Grave Digger (band)

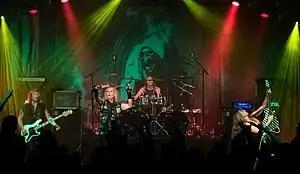
Grave Digger performing in 2017

Grave Digger is a German heavy metal band that was first formed in 1980 by Chris Boltendahl and Peter Masson. Emerging from the 1980s German heavy/power/speed metal scene, they are considered part of the scene's "big four" alongside Helloween, Rage and Running Wild.